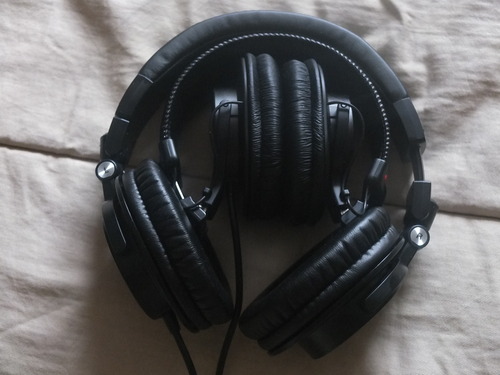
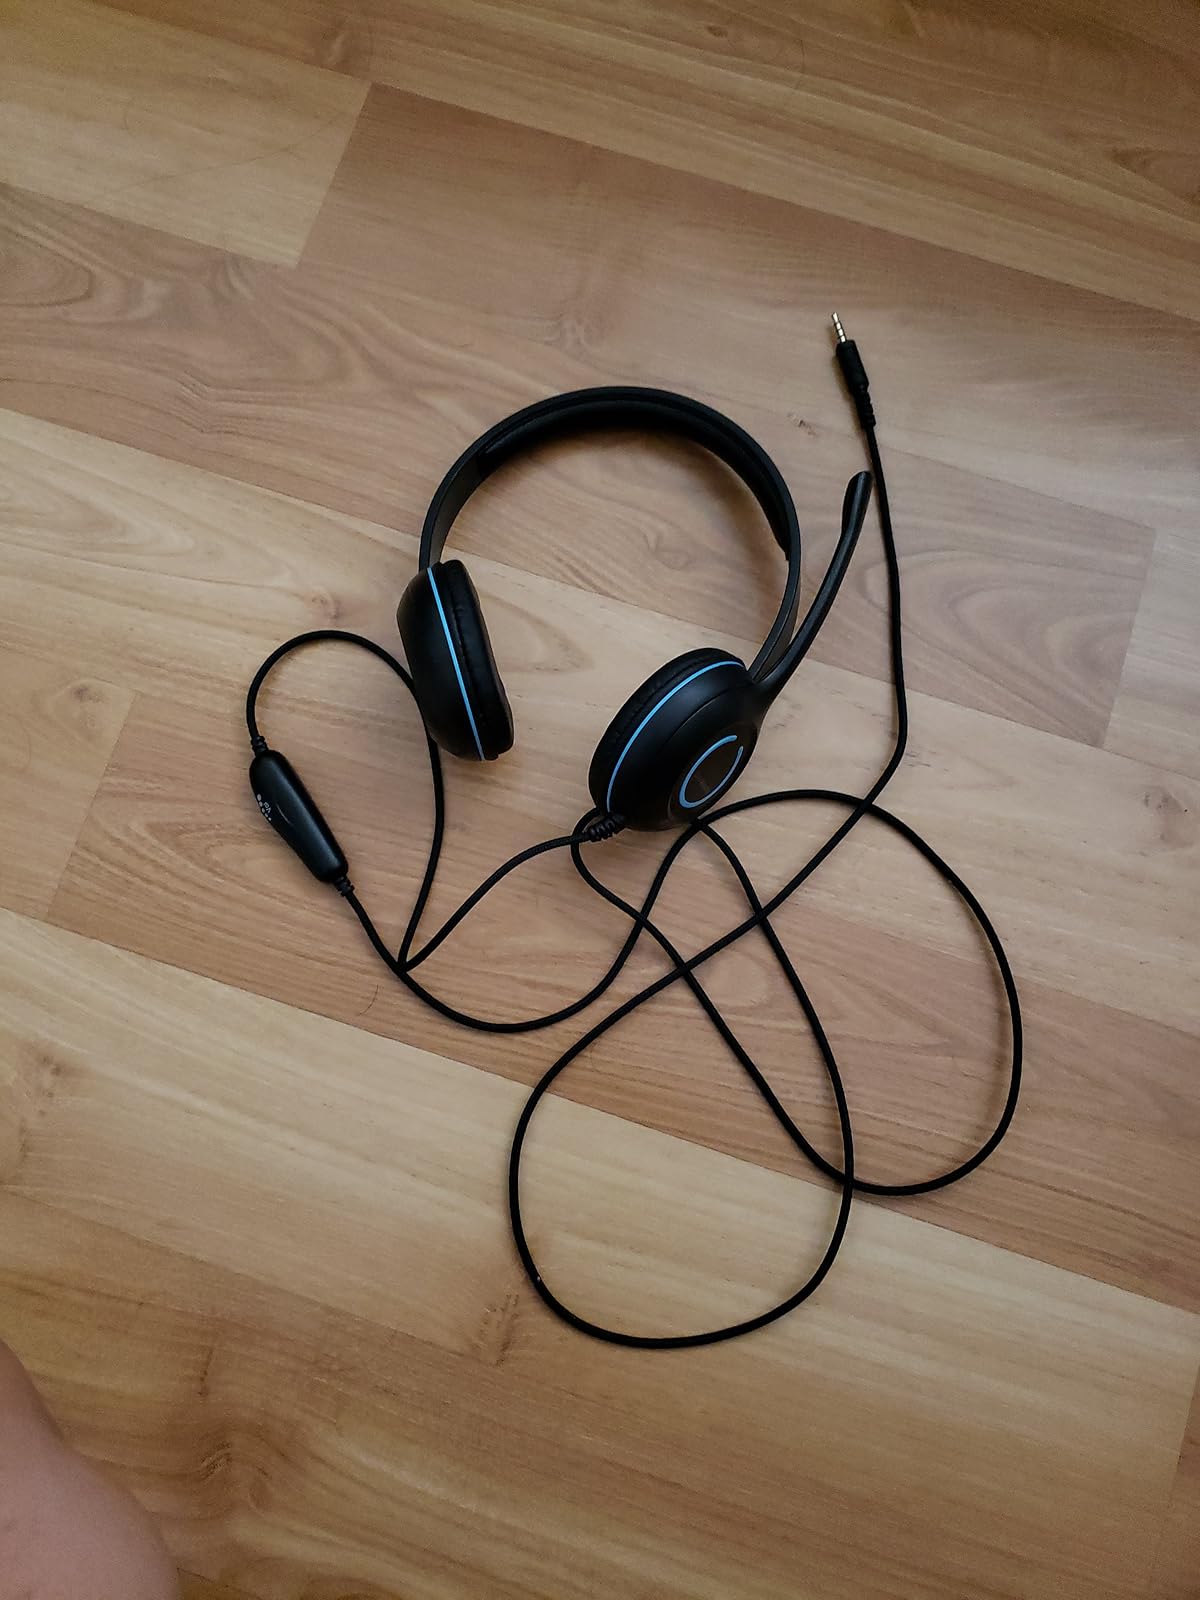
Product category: headphones
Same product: no